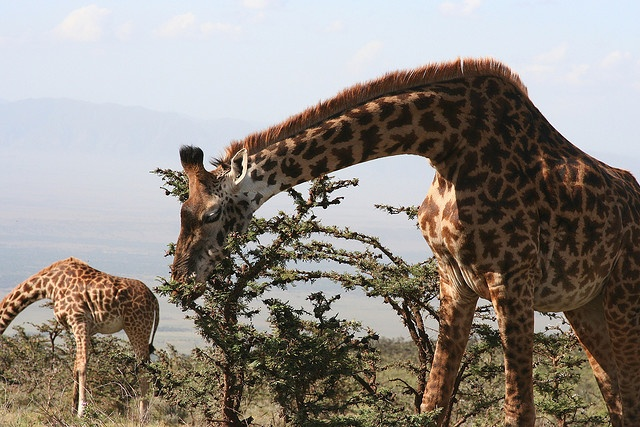
Two giraffes grazing from trees with sky in background.
Two giraffes eating leaves from the tops of small trees.
A couple of large giraffes grazing on trees.
Two giraffes are standing near small trees.
Giraffes graze the tops of bushes in a plains area.